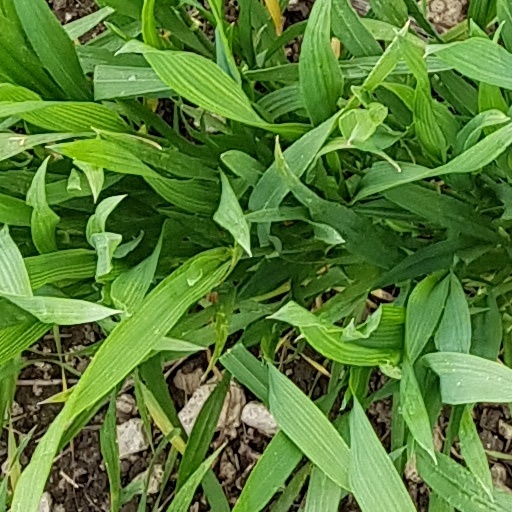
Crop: wheat